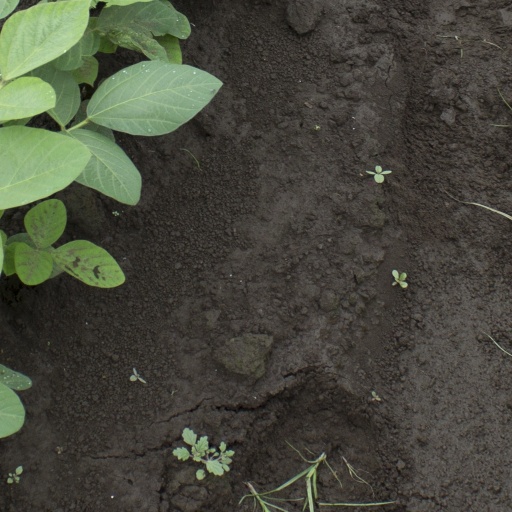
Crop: soybean